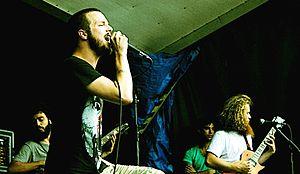
Protest the Hero est un groupe canadien de metal progressif, originaire de Whitby dans l'Ontario. Originellement formé sous Happy Go Lucky, le groupe change de nom pour celui de Protest the Hero, un quintet dont la discographie se compose, en date, de cinq albums studios incluant Kezia, Fortress, Pacific Myth, Scurrilous et Volition, d'un album live et de quatre EP.